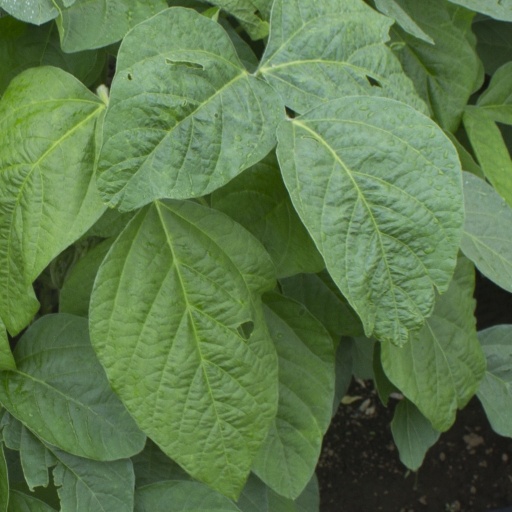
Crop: soybean